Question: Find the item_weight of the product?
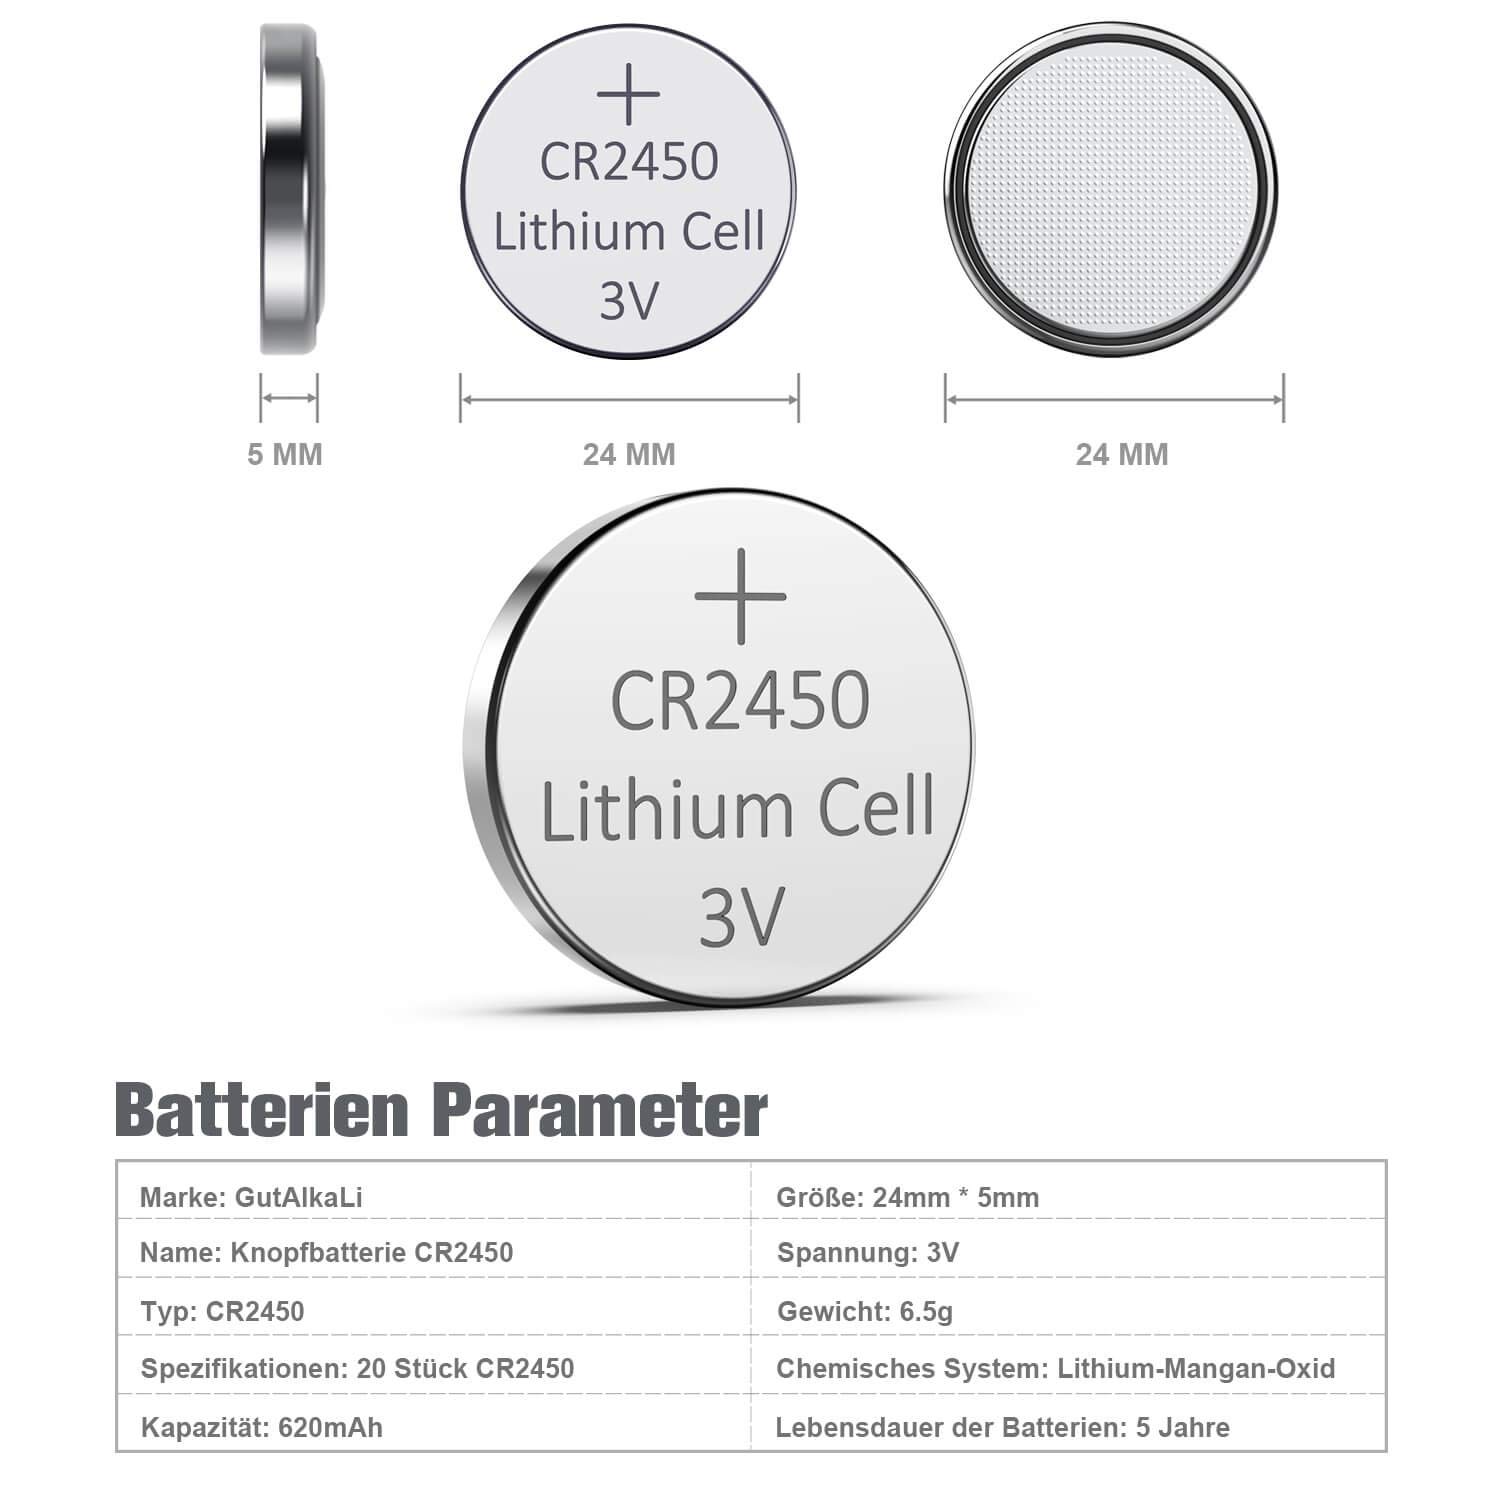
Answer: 6.5 gram